Cost of poverty

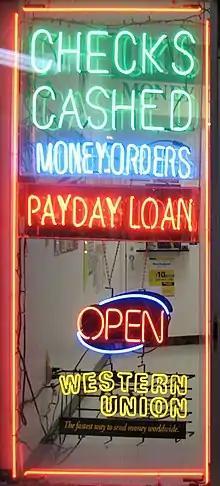
Payday lenders, which typically charge high interest rates, are more common in lower-income neighborhoods

A cost of poverty, also known as a ghetto tax, a poverty premium, a cost of being poor, or the poor pay more, is the phenomenon of people with lower incomes, particularly those living in low-income areas, incurring higher expenses, paying more not only in terms of money, but also in time, health, and opportunity costs. "Costs of poverty" can also refer to the costs to the broader society in which poverty exists.